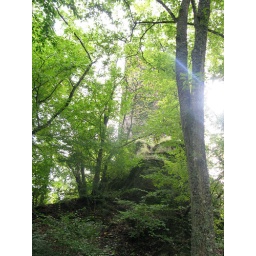
Just a random castle ruin in the forest